Mohnyin Thado

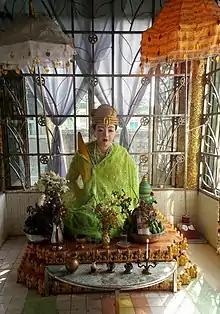
Queen Shin Saw Pu, who fled from Ava and returned to her native Pegu in 1429

Thado formally ascended the throne on 20 May 1426 with the regnal title of Thiri Tri-Bawana-Ditya-Pawara-Pandita Dhamma-Yaza (သီရိ တြိဘဝနာဒိတျပဝရပဏ္ဍိတ ဓမ္မရာဇာ). He appointed his 15-year-old eldest son "einshei min" (heir apparent) with the title of Minye Kyawswa. His coronation is notable for the animist practices of his soldiers, who celebrated by sacrificing horses and cattle to the Mahagiri spirit.